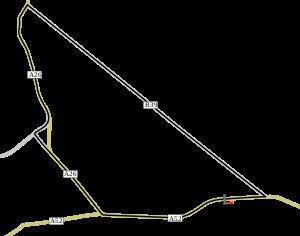
Le Grand Prix moto d'Ulster est une épreuve de vitesse moto incluse dans les championnats du monde de vitesse moto de la FIM de 1949 à 1971. Il a porté le nom de Grand Prix d'Europe de 1935 à 1948. Il se courait près de Belfast, en Irlande du Nord.